Security sector governance and reform

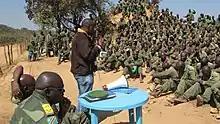
The UN peacekeeping operation in the Democratic Republic of the Congo (MONUSCO) providing security sector reform assistance

SSR is considered an instrument of international development aid; and attaining good SSG is seen by practitioners as a conflict prevention tool and as a post-conflict stabilizer. Examples of mechanisms that international actors reportedly use to perform security sector reform include disarmament, demobilization and reintegration (DDR) programmes to try and synchronize reforms to the security sector—and rule of law reforms as justice and security sectors are often considered intertwined. Likewise, SSR can be performed along transitional justice processes if the security sector has a legacy of violence against the population—and during security policy discussions to use SSR in supporting the implementation and reviews of the states' national security policy and strategy.